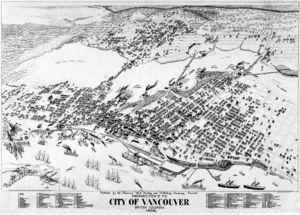
Vancouver est une cité canadienne du pourtour du Pacifique située dans les basses-terres continentales de la province de Colombie-Britannique. Avec 631 486 habitants selon le recensement du Canada de 2016, elle est la huitième plus grande municipalité canadienne. Son agglomération de 2 463 431 est la troisième aire urbaine du pays, et la plus peuplée de l'Ouest canadien. Vancouver est une des villes les plus cosmopolites du Canada, 52 % des résidents ont une autre langue maternelle que l'anglais. Vancouver est considérée comme une ville mondiale de classe beta. La superficie de Vancouver est de 114,97 km², donnant une densité de population de 5 493 au kilomètre carré, faisant d'elle la municipalité canadienne la plus densément peuplée et la quatrième en Amérique du Nord, après New York, San Francisco et Mexico. Elle est la vingt-troisième ville la plus peuplée d'Amérique du Nord.